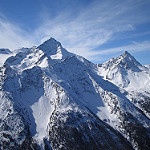
Label: mountain